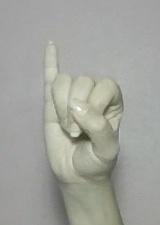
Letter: meem